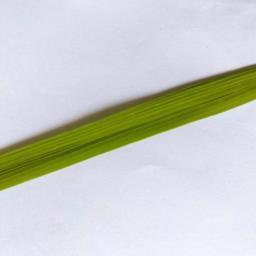
Label: Rice___Healthy